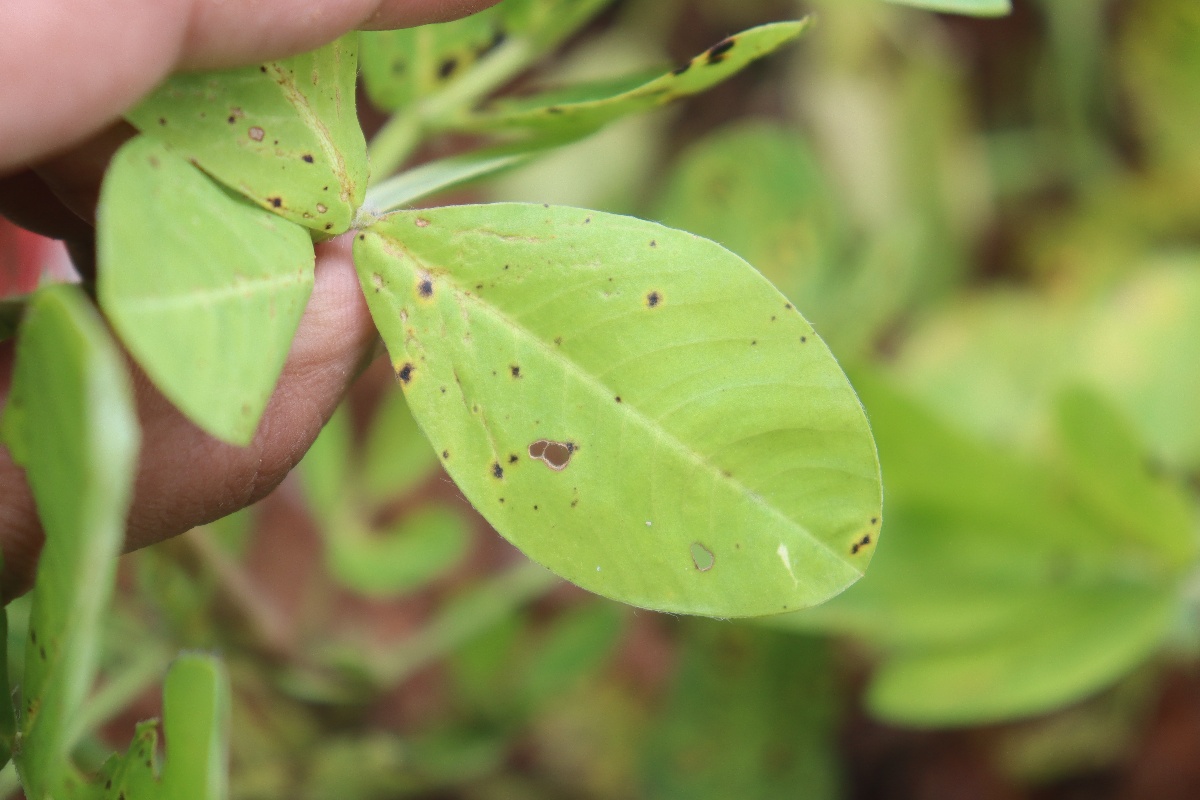
Label: late leaf spot